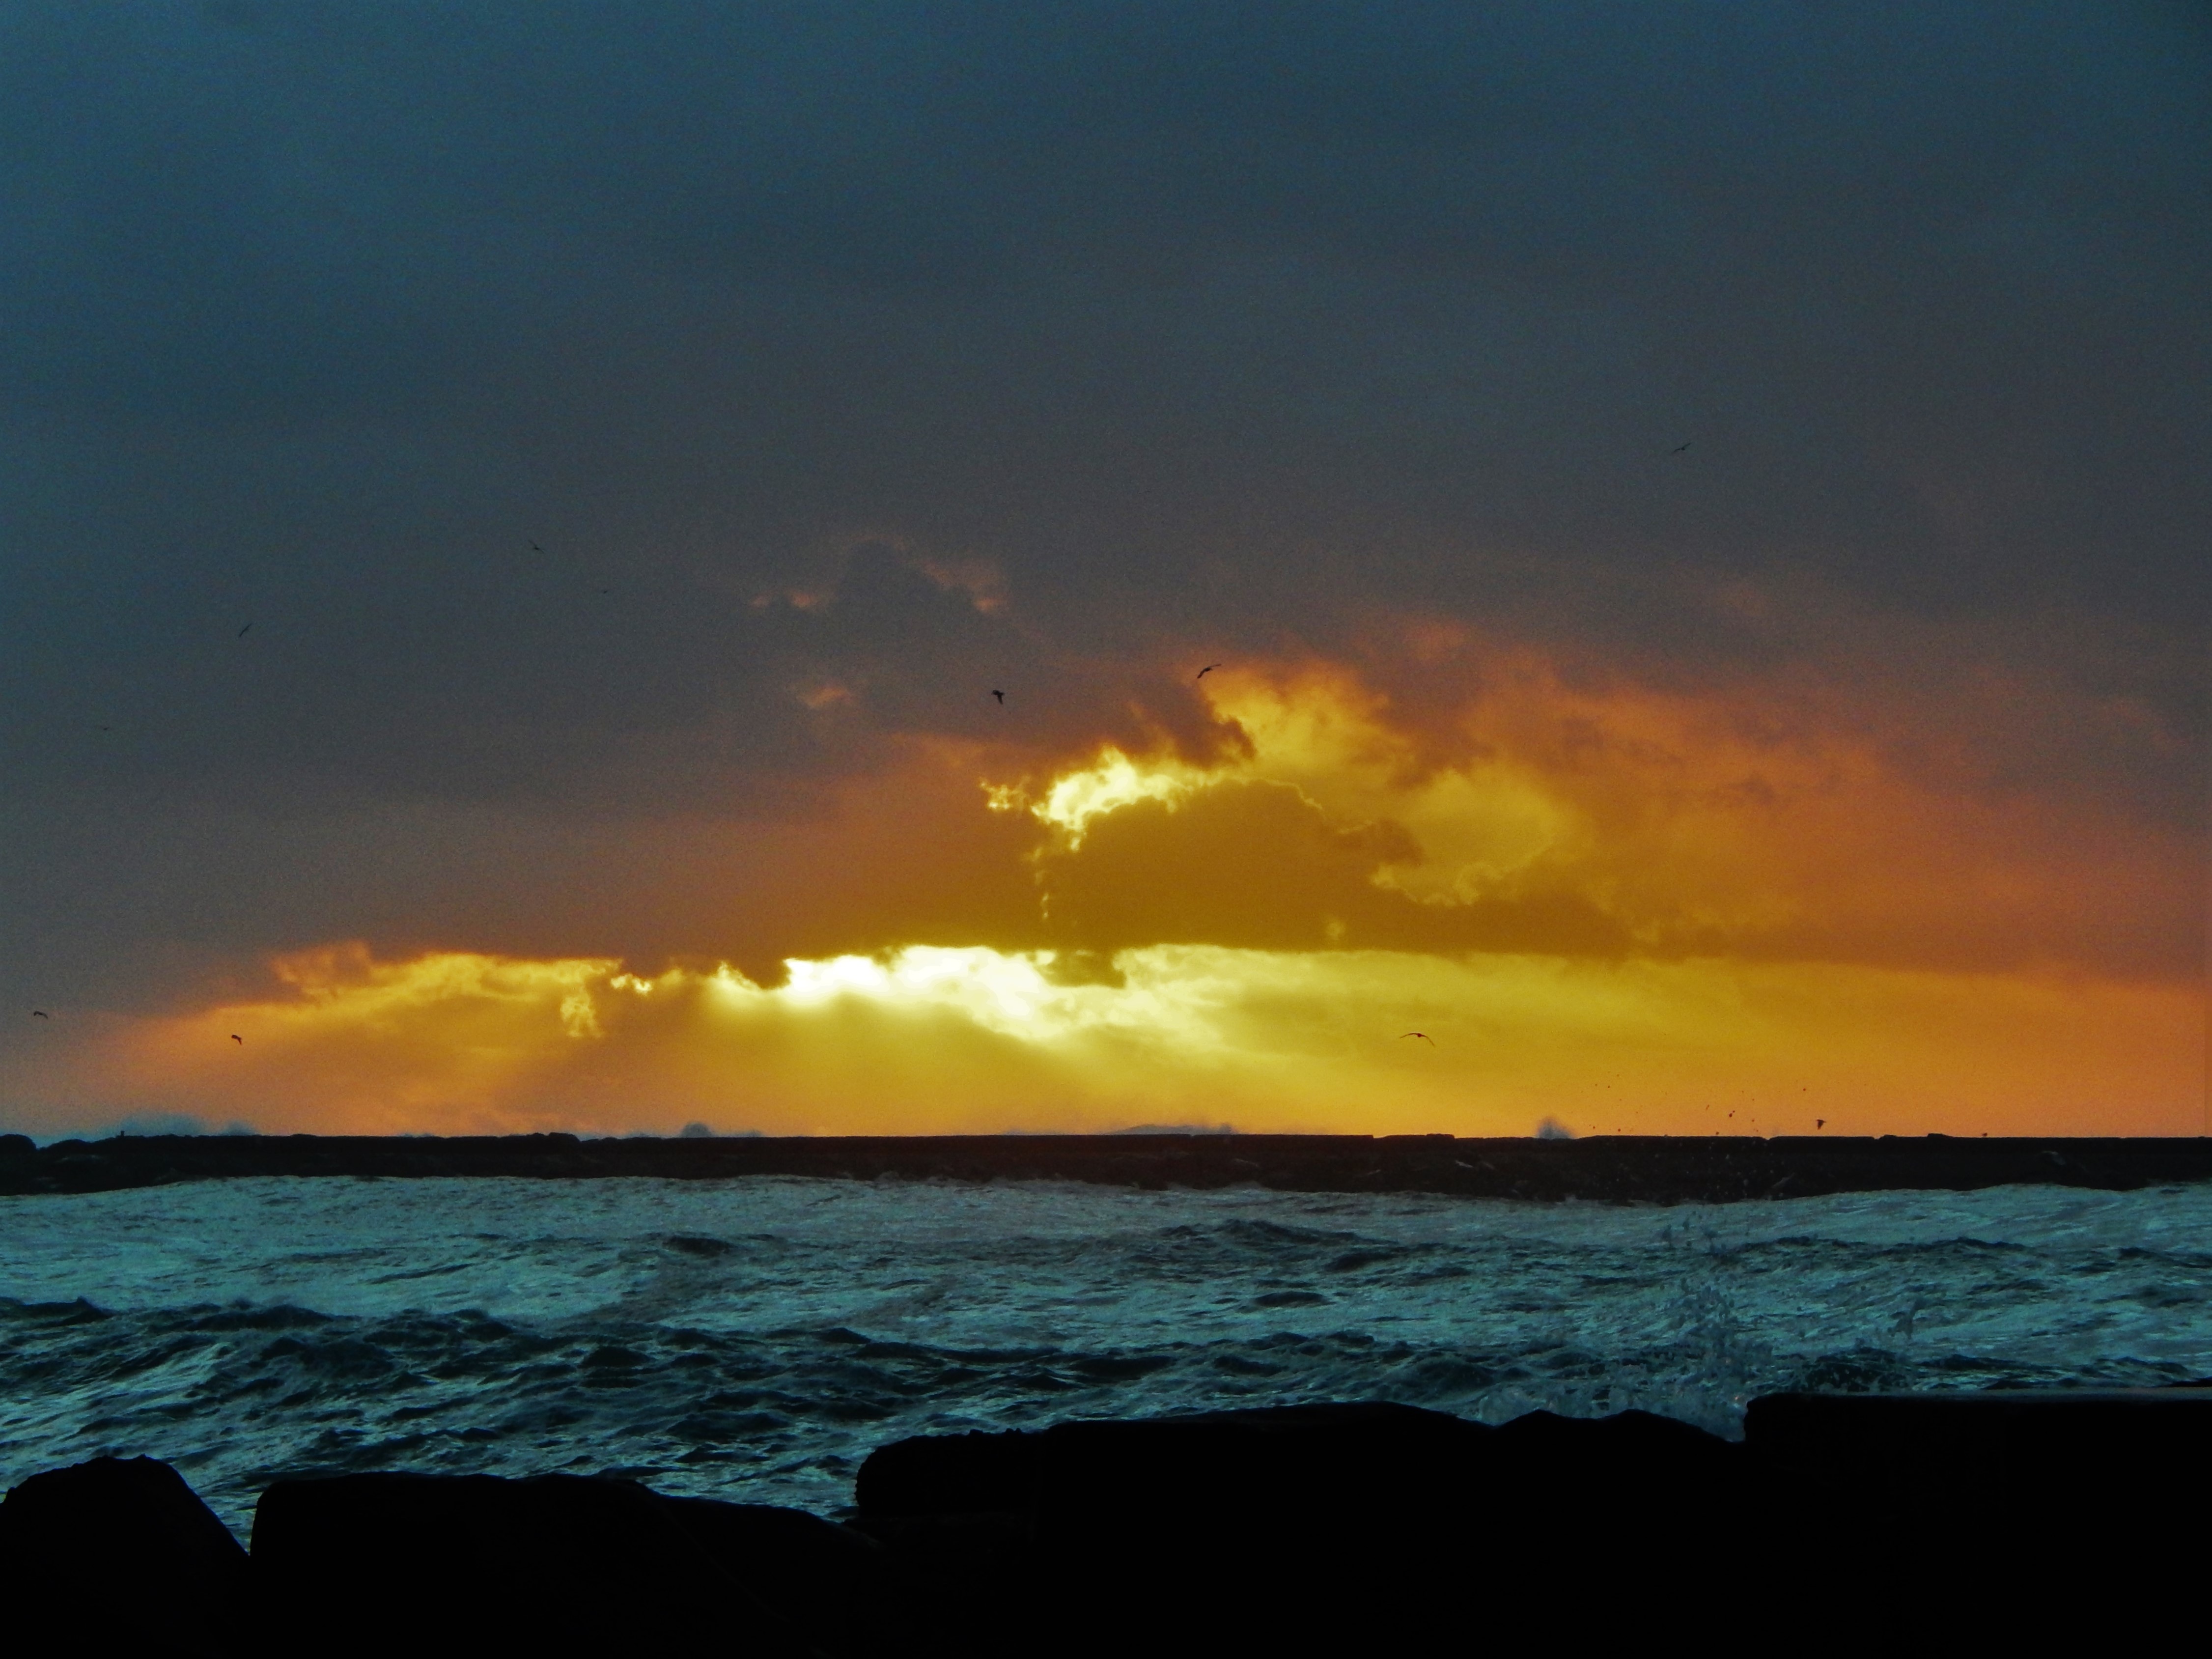
beach, sea, coast, ocean, horizon, cloud, sky, sunrise, sunset, sunlight, shore, wave, dawn, atmosphere, dusk, evening, afterglow, wind wave